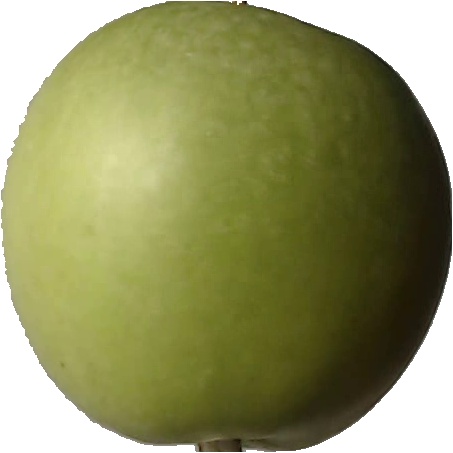
Label: apple_granny_smith_1